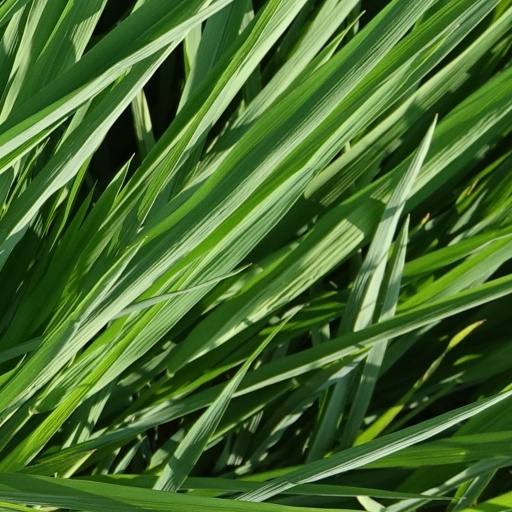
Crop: rice